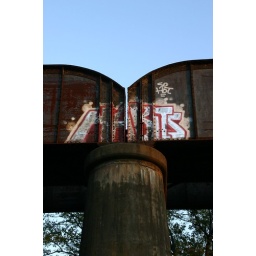
A train bridge in austin